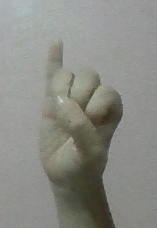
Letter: meem